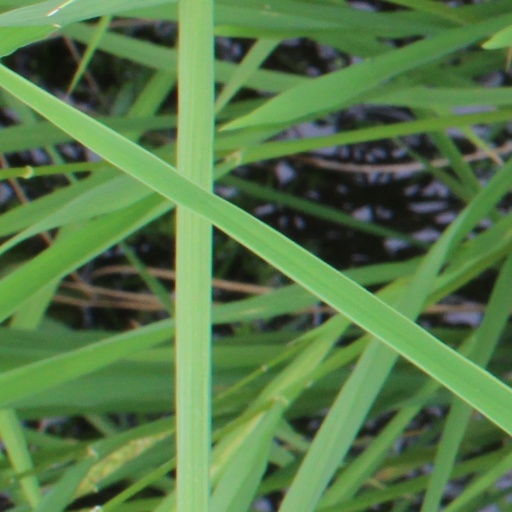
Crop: rice